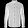
Label: Shirt